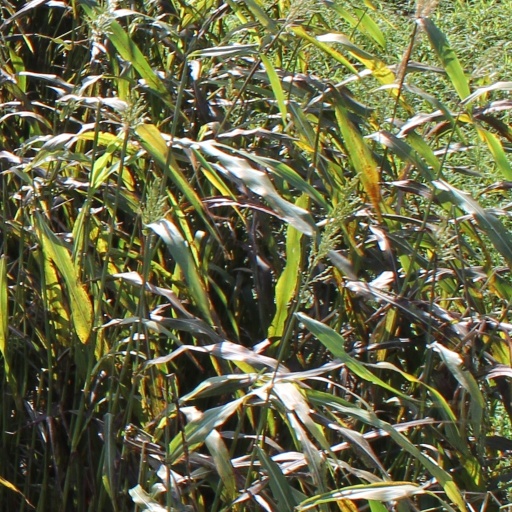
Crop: sorghum